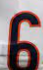
Number: 6